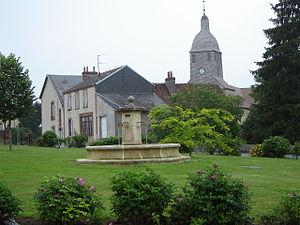
Centre de Moutier Malcard
Moutier-Malcard est une commune française située dans le département de la Creuse en région Nouvelle-Aquitaine.